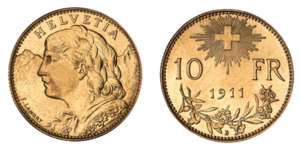
Les pièces de monnaie de la Confédération suisse sont des pièces de monnaie en circulation et ayant cours légal en Suisse depuis 1850, et au Liechtenstein dès 1924 sont libellées en francs suisses et en centimes.